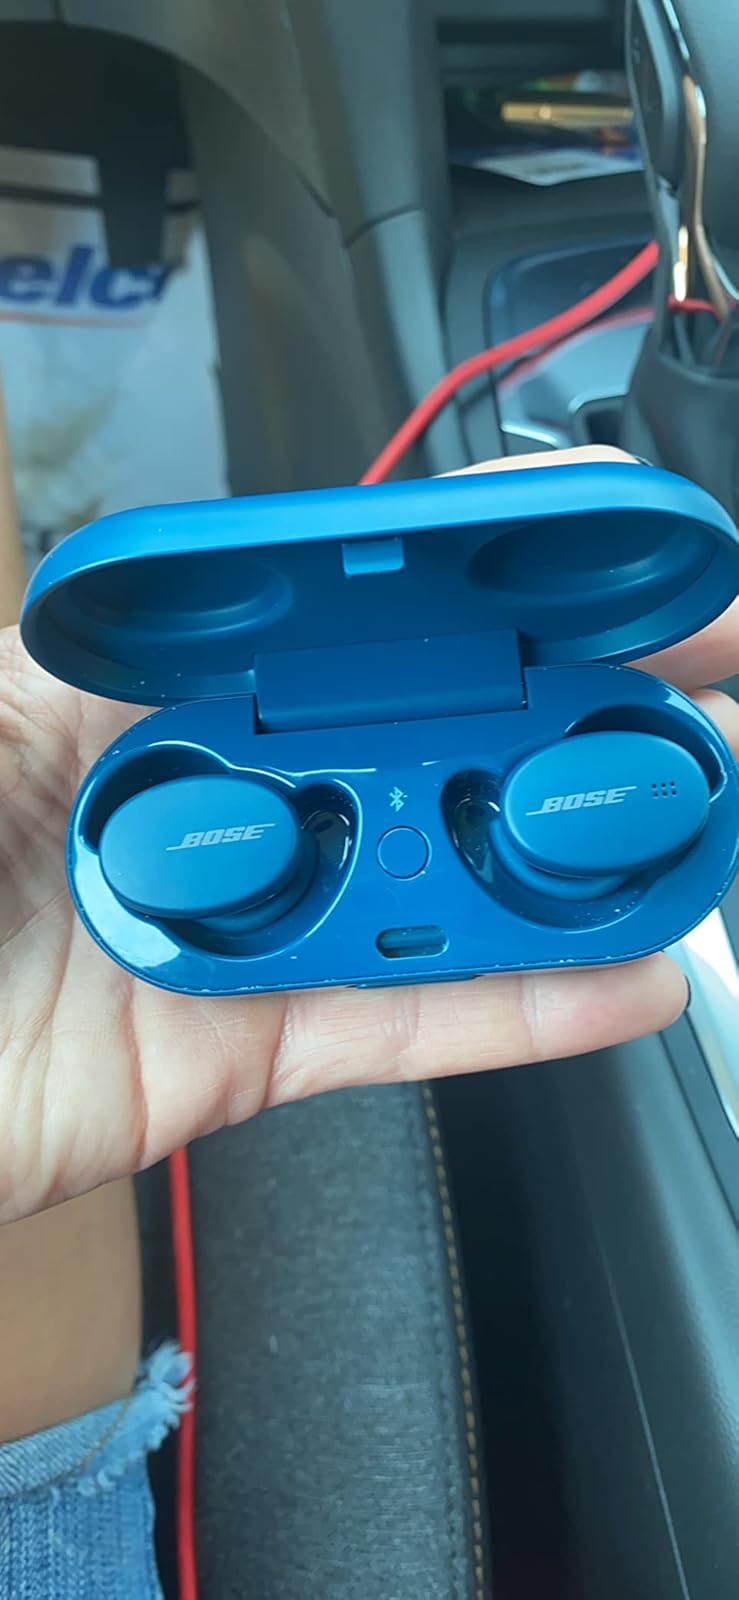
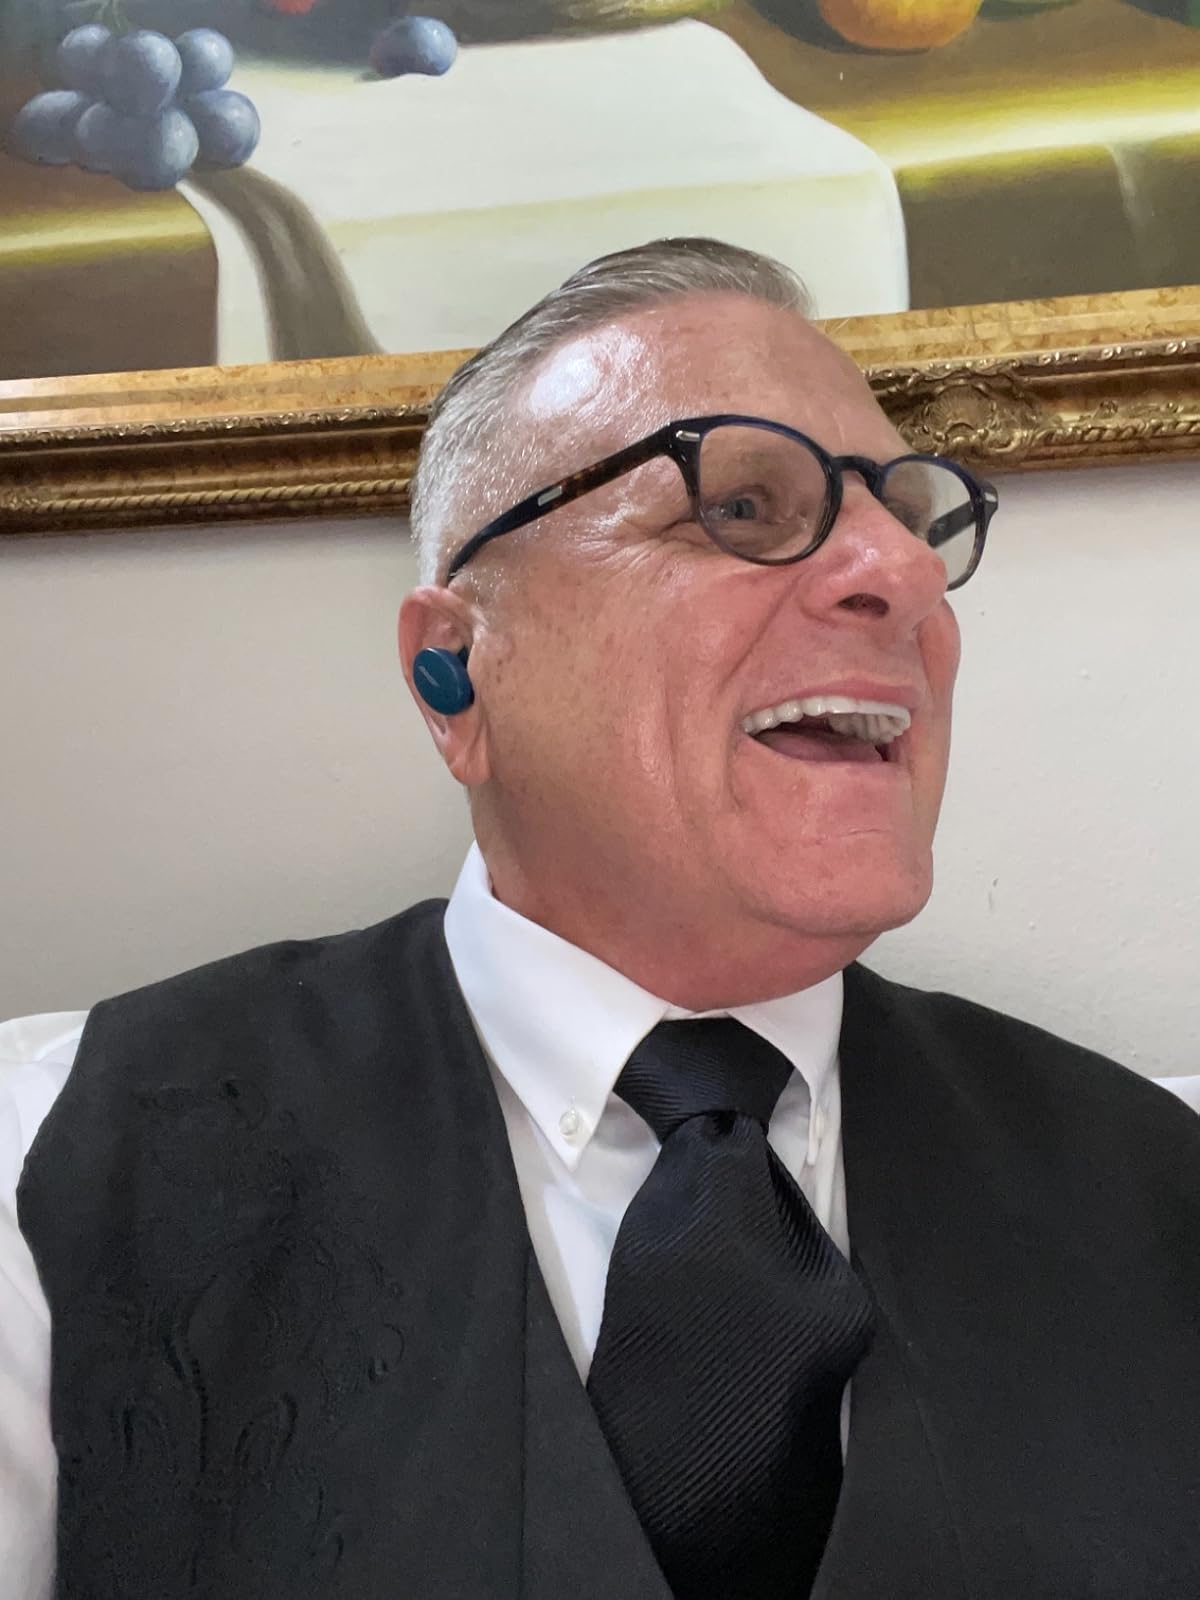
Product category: earbuds
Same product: yes